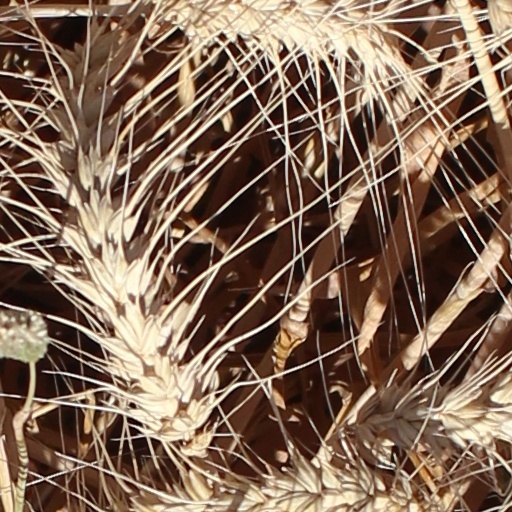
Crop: wheat